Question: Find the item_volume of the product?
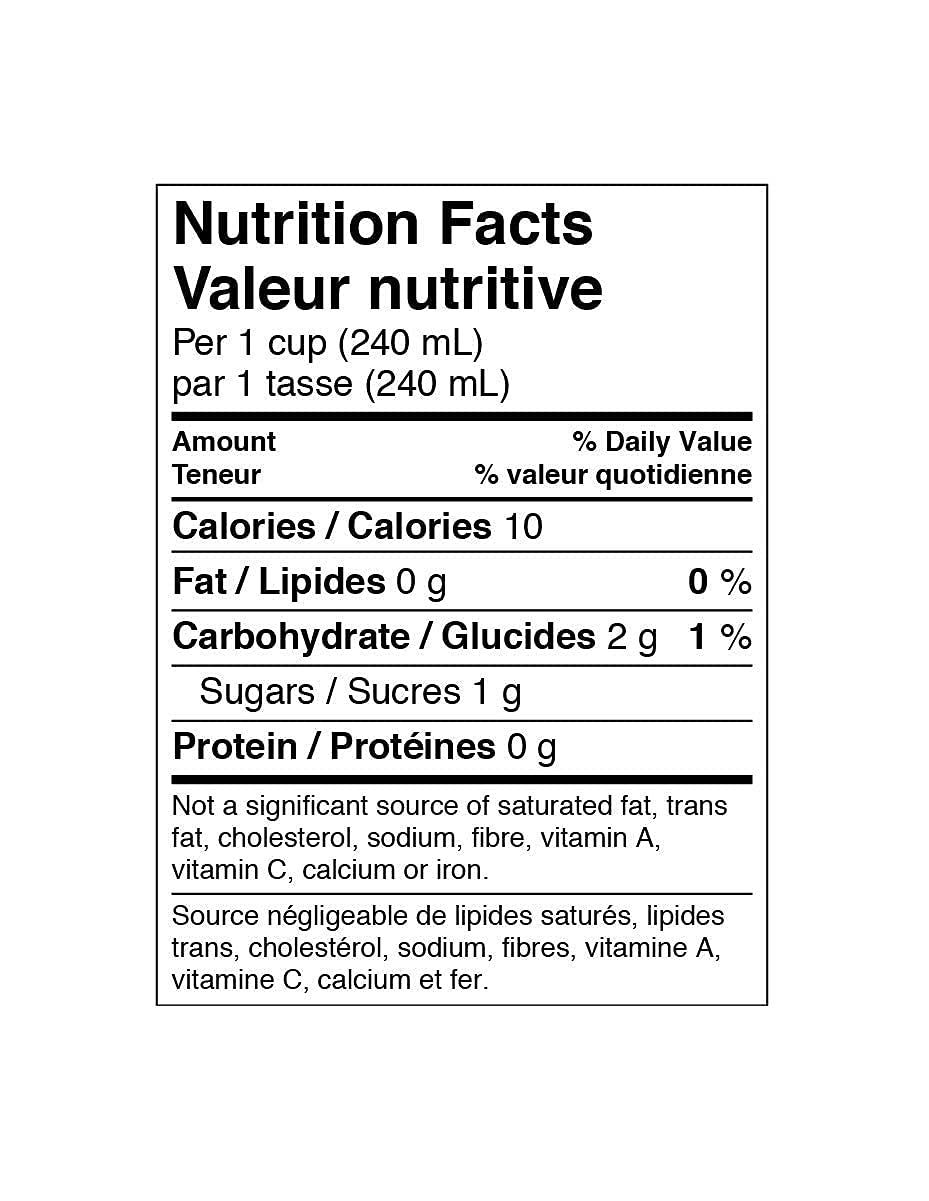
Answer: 240.0 millilitre